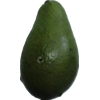
Label: green_avocado